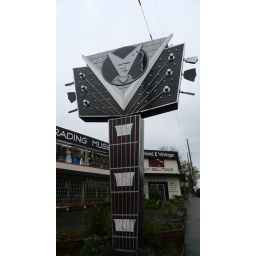
Huge sign for this guitar and instrument shop in Seattle.